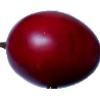
Label: Tamarillo 1